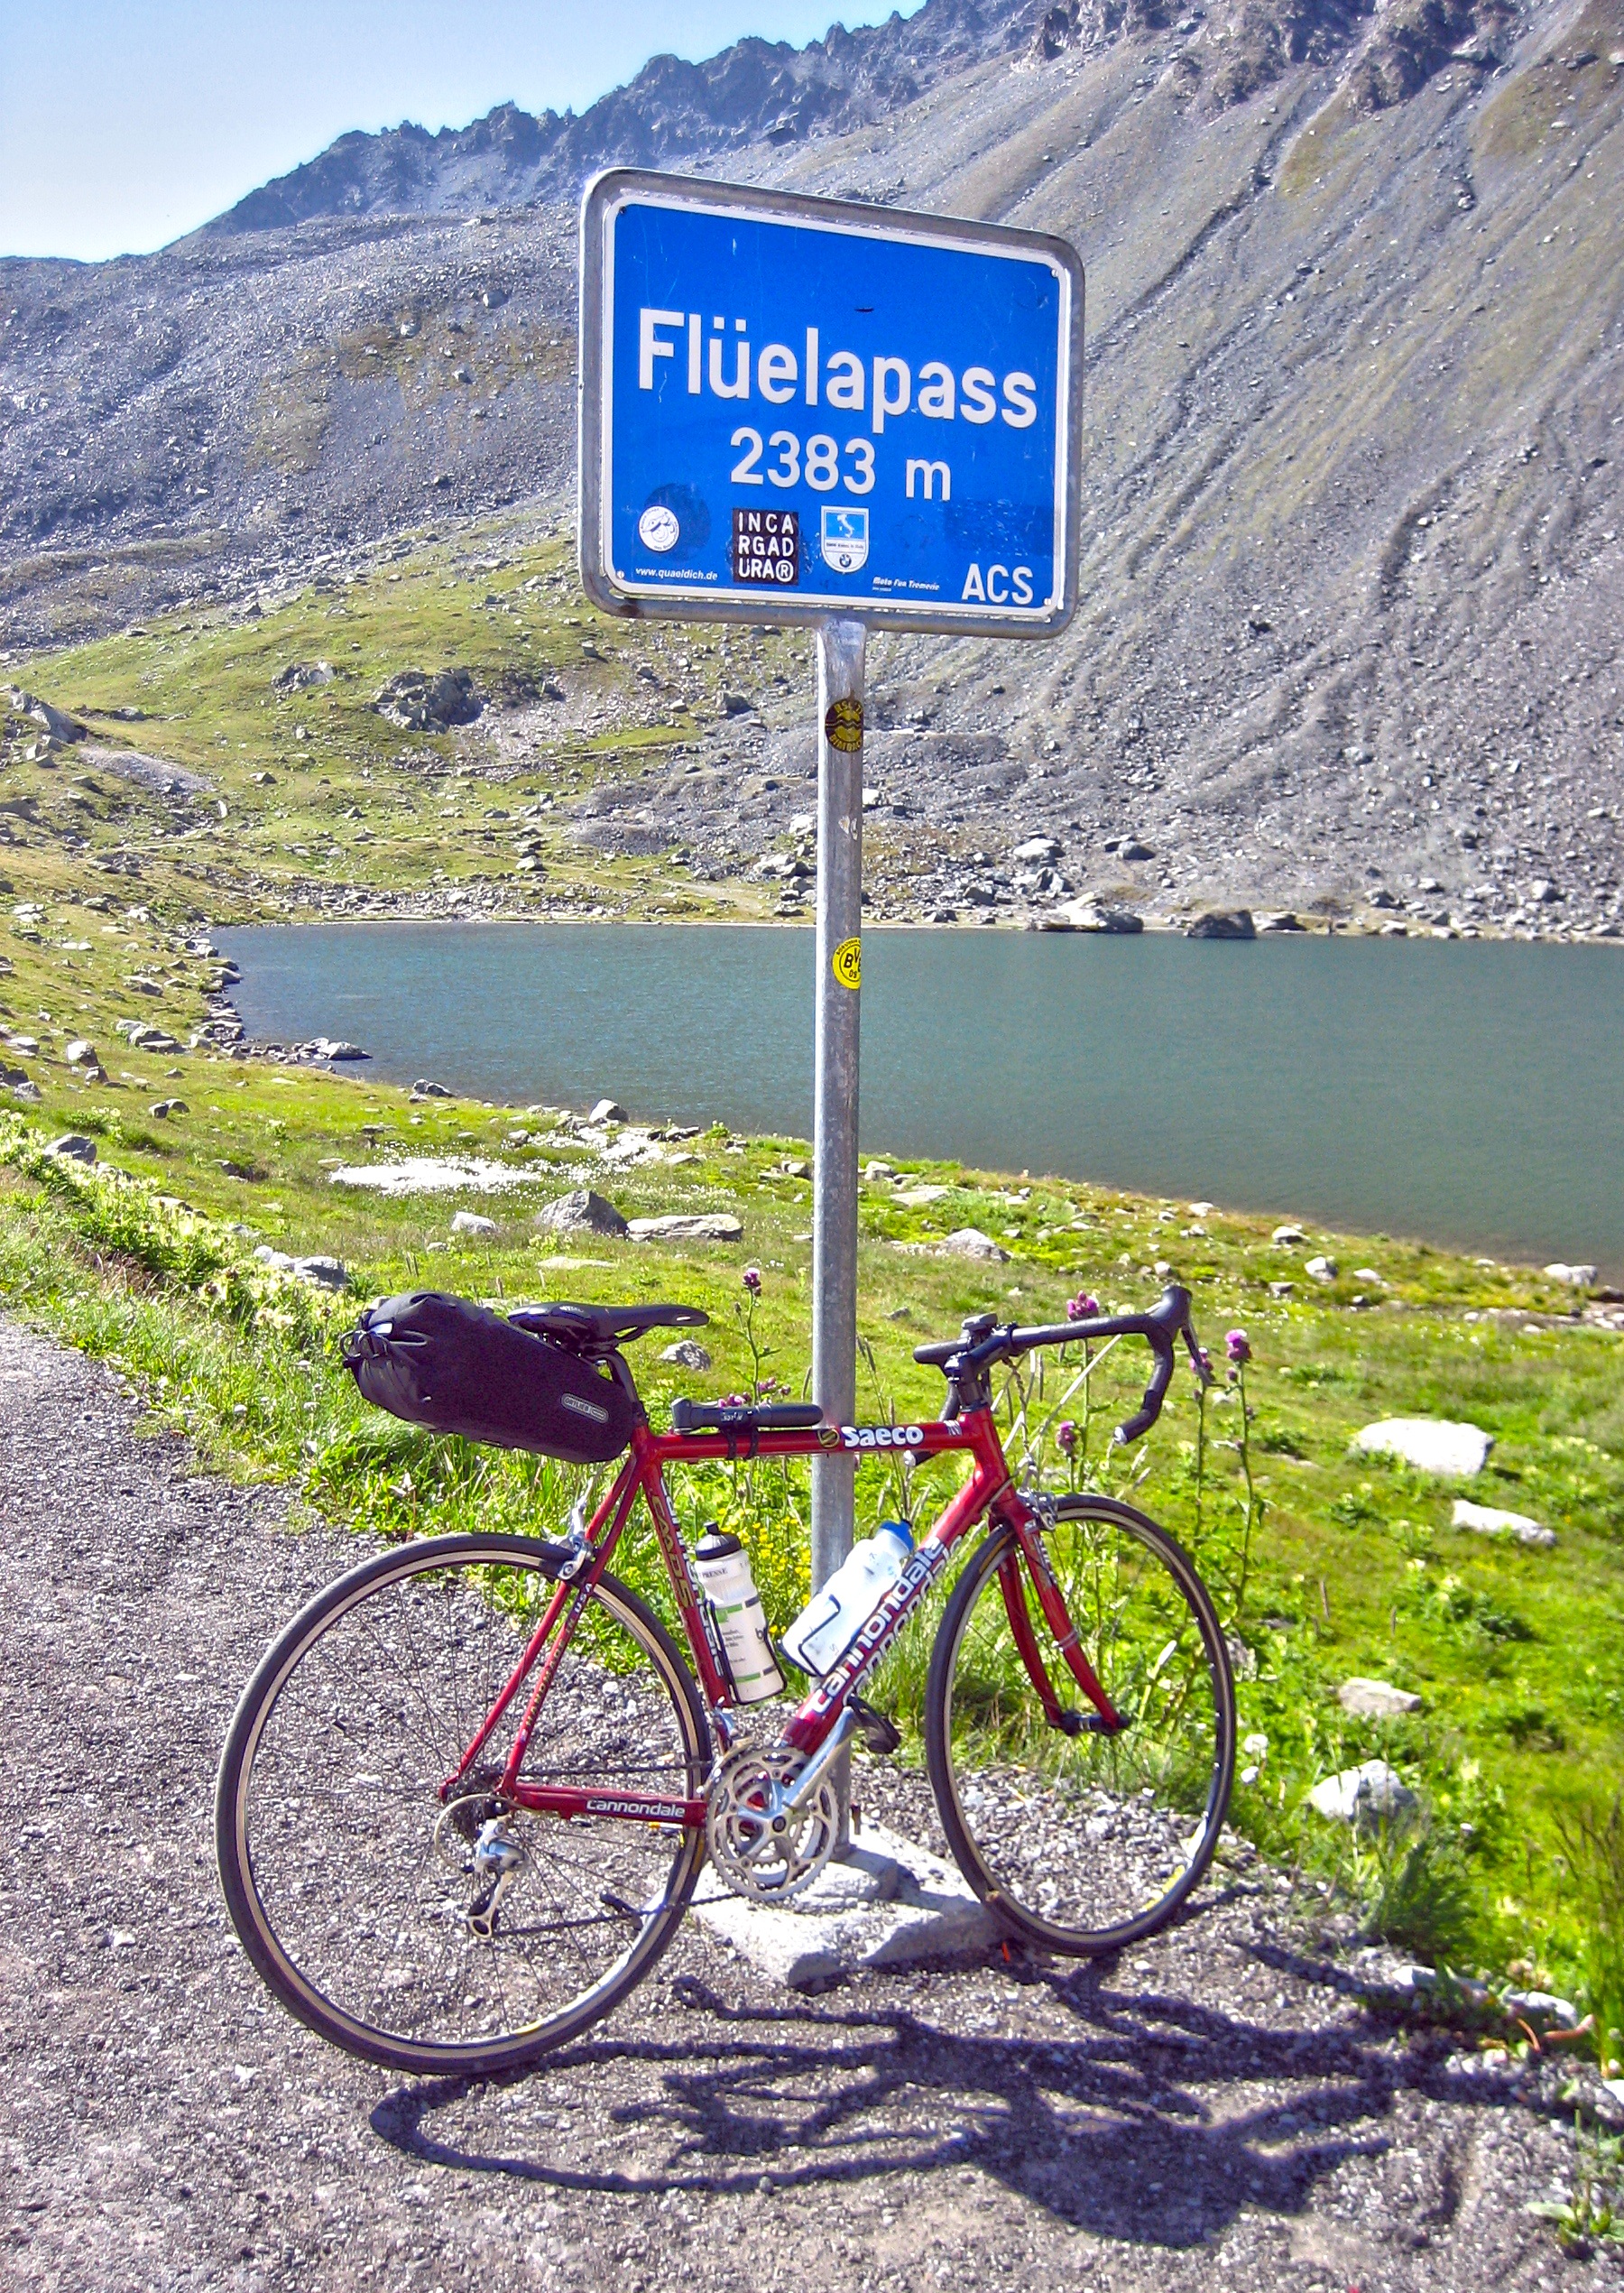
mountain, trail, bicycle, mountain range, high, vehicle, soil, alpine, sports equipment, mountain bike, cycling, mountains, road bike, pass, mountain biking, mountain pass, transalp, crossing of the alps, switzerland fl elapass, passchild